IWRG Cabellera vs. Cabellera (August 2016)

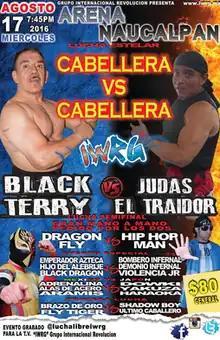
Official poster for the event

The IWRG "Cabellera vs. Cabellera" (August 2016) show (Spanish for "hair versus hair") was a professional wrestling supercard event produced by Mexican professional wrestling promotion International Wrestling Revolution Group (IWRG), and took place on August 17, 2016 in Arena Naucalpan, Naucalpan, State of Mexico, Mexico. The focal point of the "Caballera vs. Caballera" series of shows is one or more traditional "Lucha de Apuestas", or "Bet matches", where all competitors in the match risk their hair on the outcome of the match. The "Lucha de Apuestas" is considered the most prestigious match type in "lucha libre", especially when a wrestlers mask is on the line, but the "hair vs. hair" stipulation is held in almost as high regard.